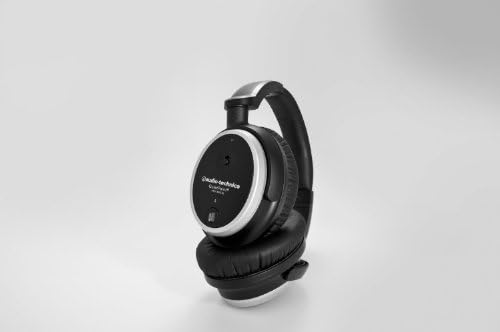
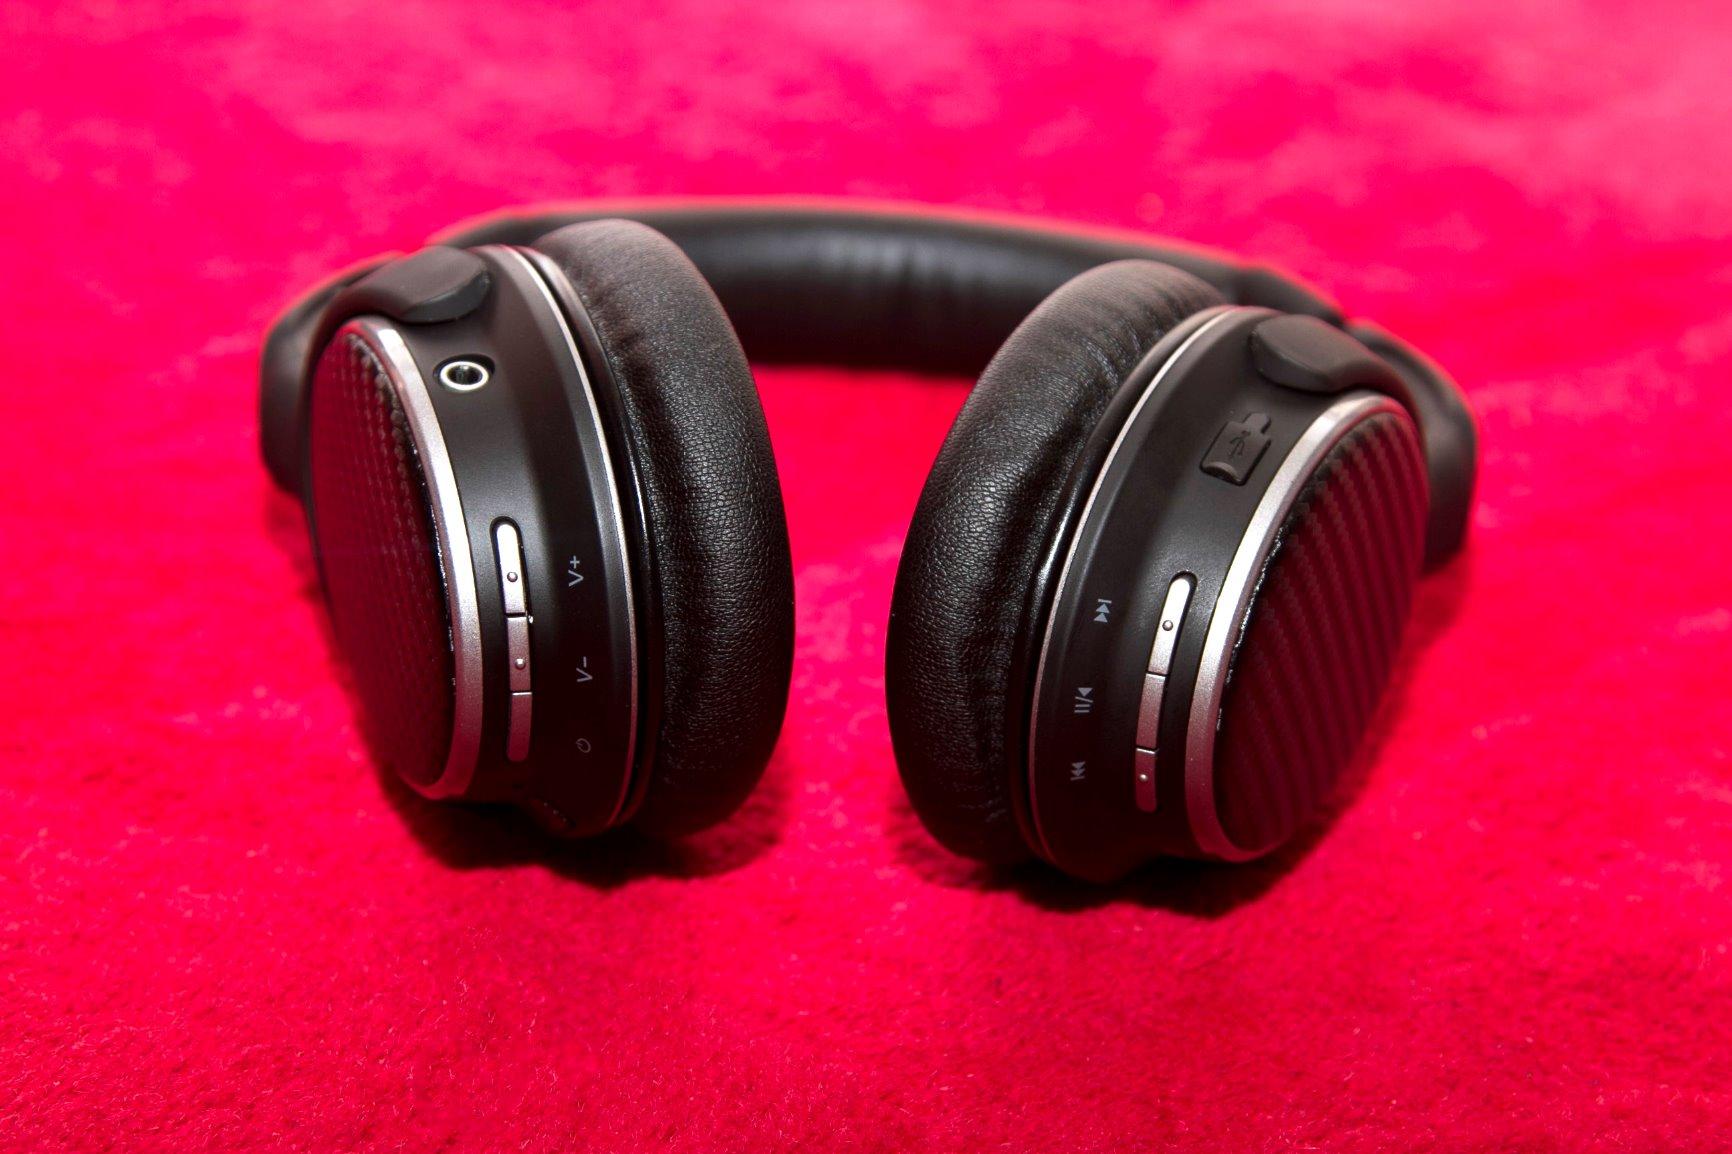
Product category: headphones
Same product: no